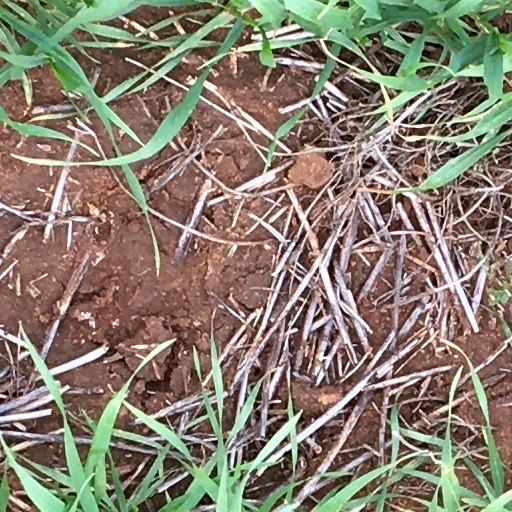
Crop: wheat